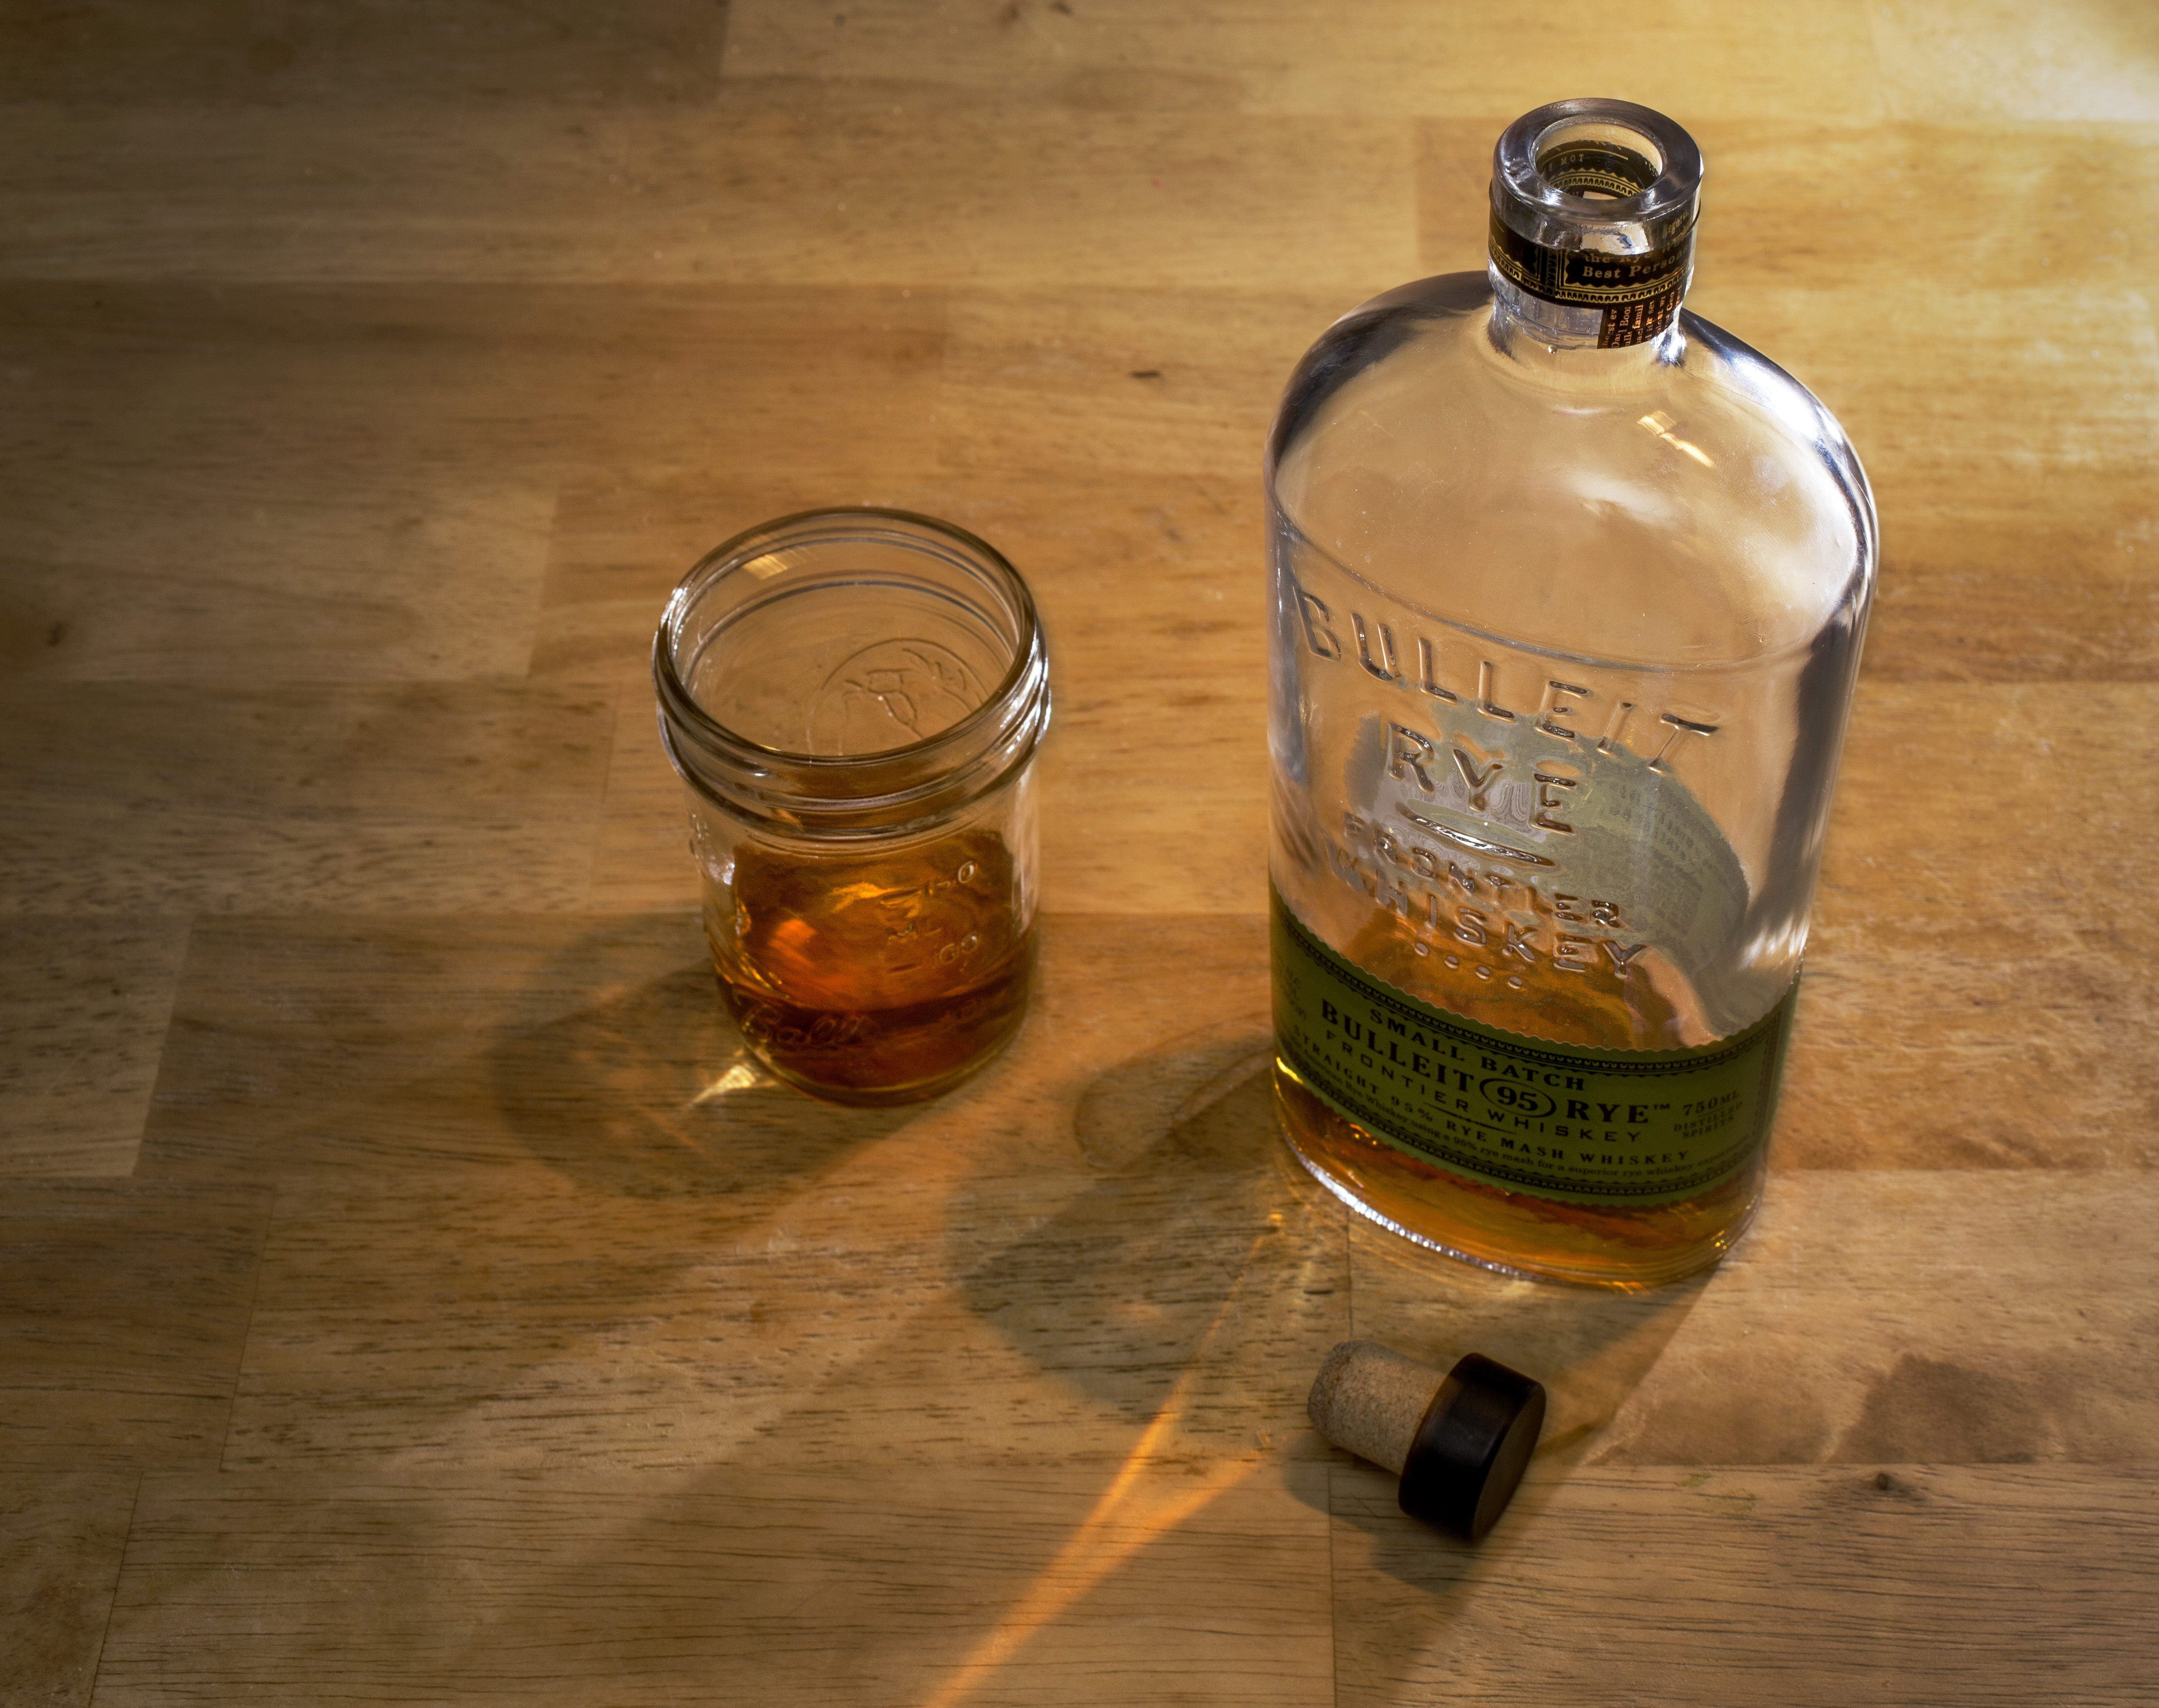
drink, bottle, alcohol, whiskey, rye, whisky, liqueur, balljars, alcoholic beverage, distilled beverage, drinkware